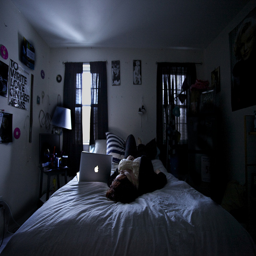
there is a wioman laying on her bed next to a lap top
A woman laying on a bed with a laptop beside her.
A person lies face-up in bed next to a lap top computer.
A woman laying in bed next to a laptop computer.
a woman laying on a bed with a laptop